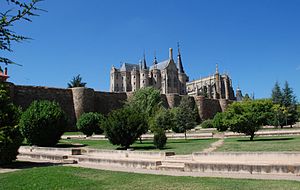
Astorga
Astorga er en kommune og en by beliggende i det centralt i provinsen León, i den autonome region Castilla y León i Spanien 43 km sydvest for provinshovedstaden León. Det ligger i forbindelsen mellem Páramo Leonés og bjergene i León og hovedbyen i området Maragatería, La Cepeda og Ribera del Órbigo. Byen var bispesæde i et af Spaniens mest omfattende gamle bispedømmer, hvis jurisdiktion dækker halvdelen af provinsen León og en del af Ourense og Zamora. Byen er samtidig sæde for domstolen i provinsen León.